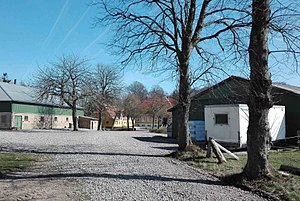
Skovbølgård
Skovbølgård
Hovedgården Skovbølgård
Skovbølgård er en hovedgård i Felsted Sogn, Lundtoft Herred, Åbenrå Amt.